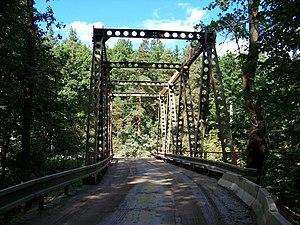
Turovec est une commune du district de Tábor, dans la région de Bohême-du-Sud, en Tchéquie. Sa population s'élevait à 268 habitants en 2017.